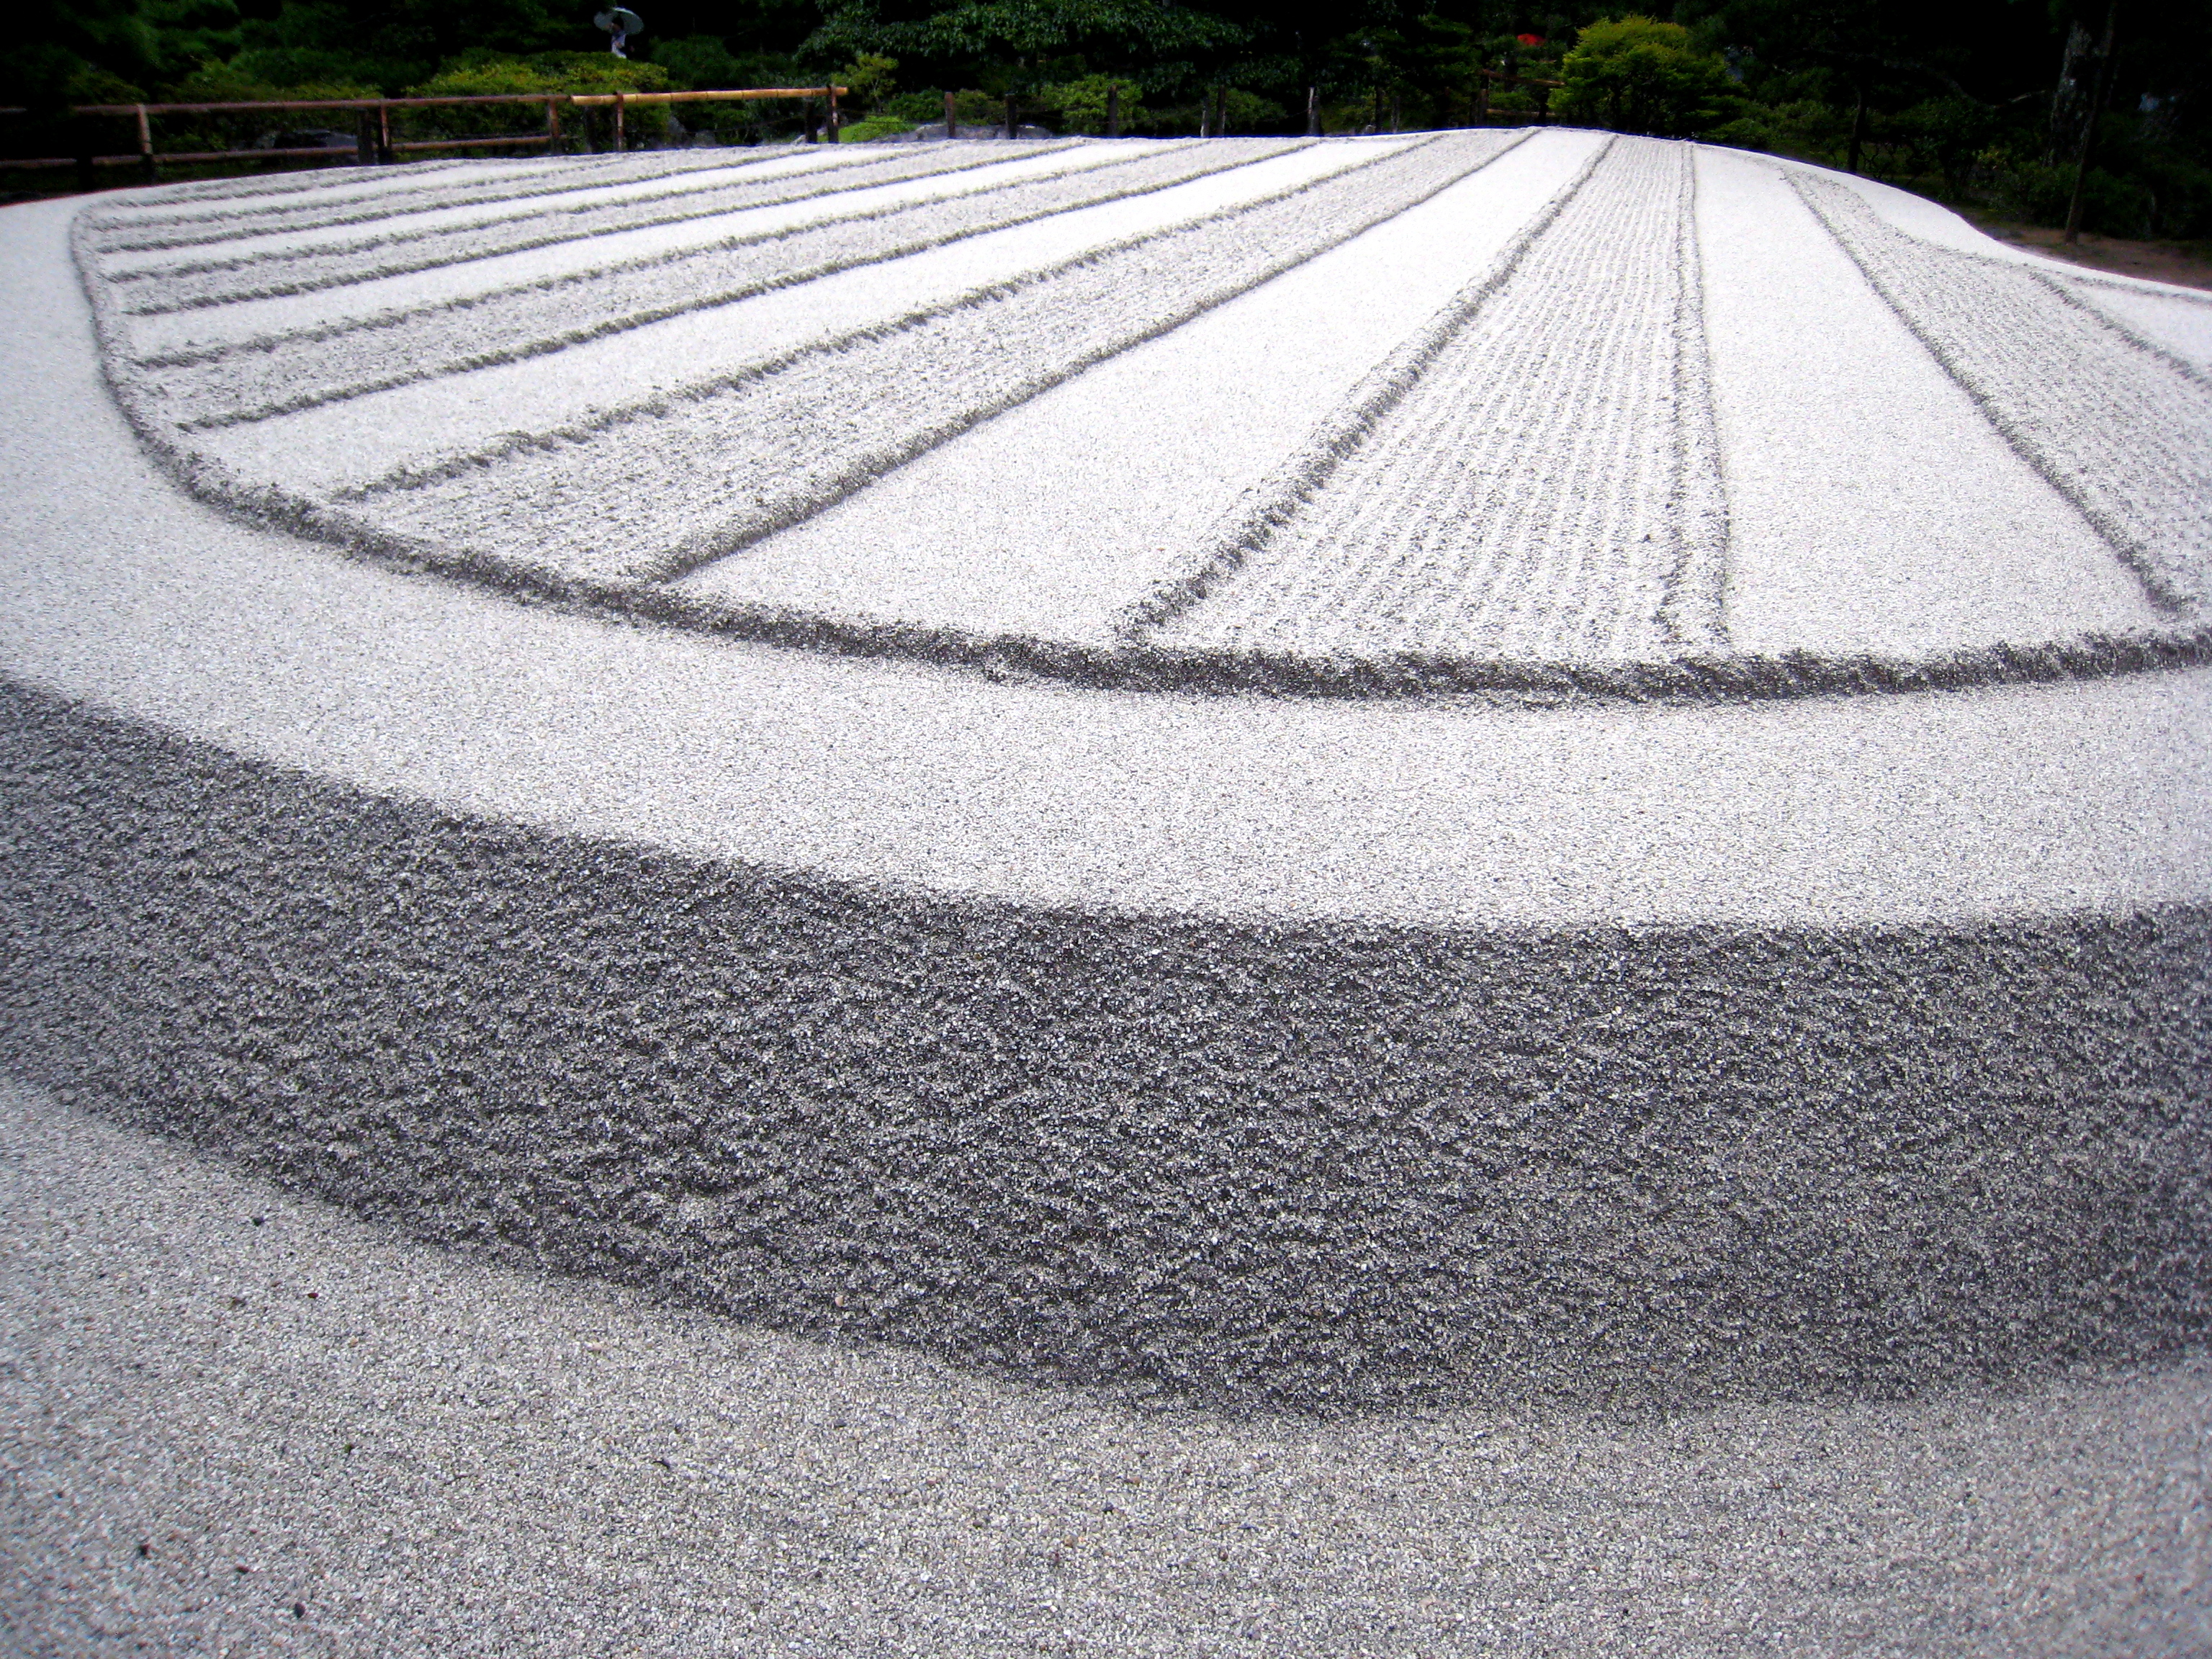
roof, asphalt, japan, material, concrete, kyoto, shape, flooring, road surface, outdoor structure